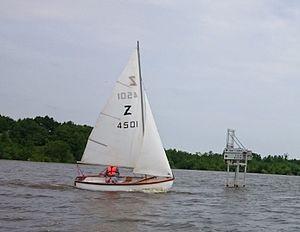
dériveur zef naviguant sur la rivière Erdre
Le Zef est une classe de dériveur léger de promenade et d'initiation qui démocratise la voile de loisir en France, dès 1962.